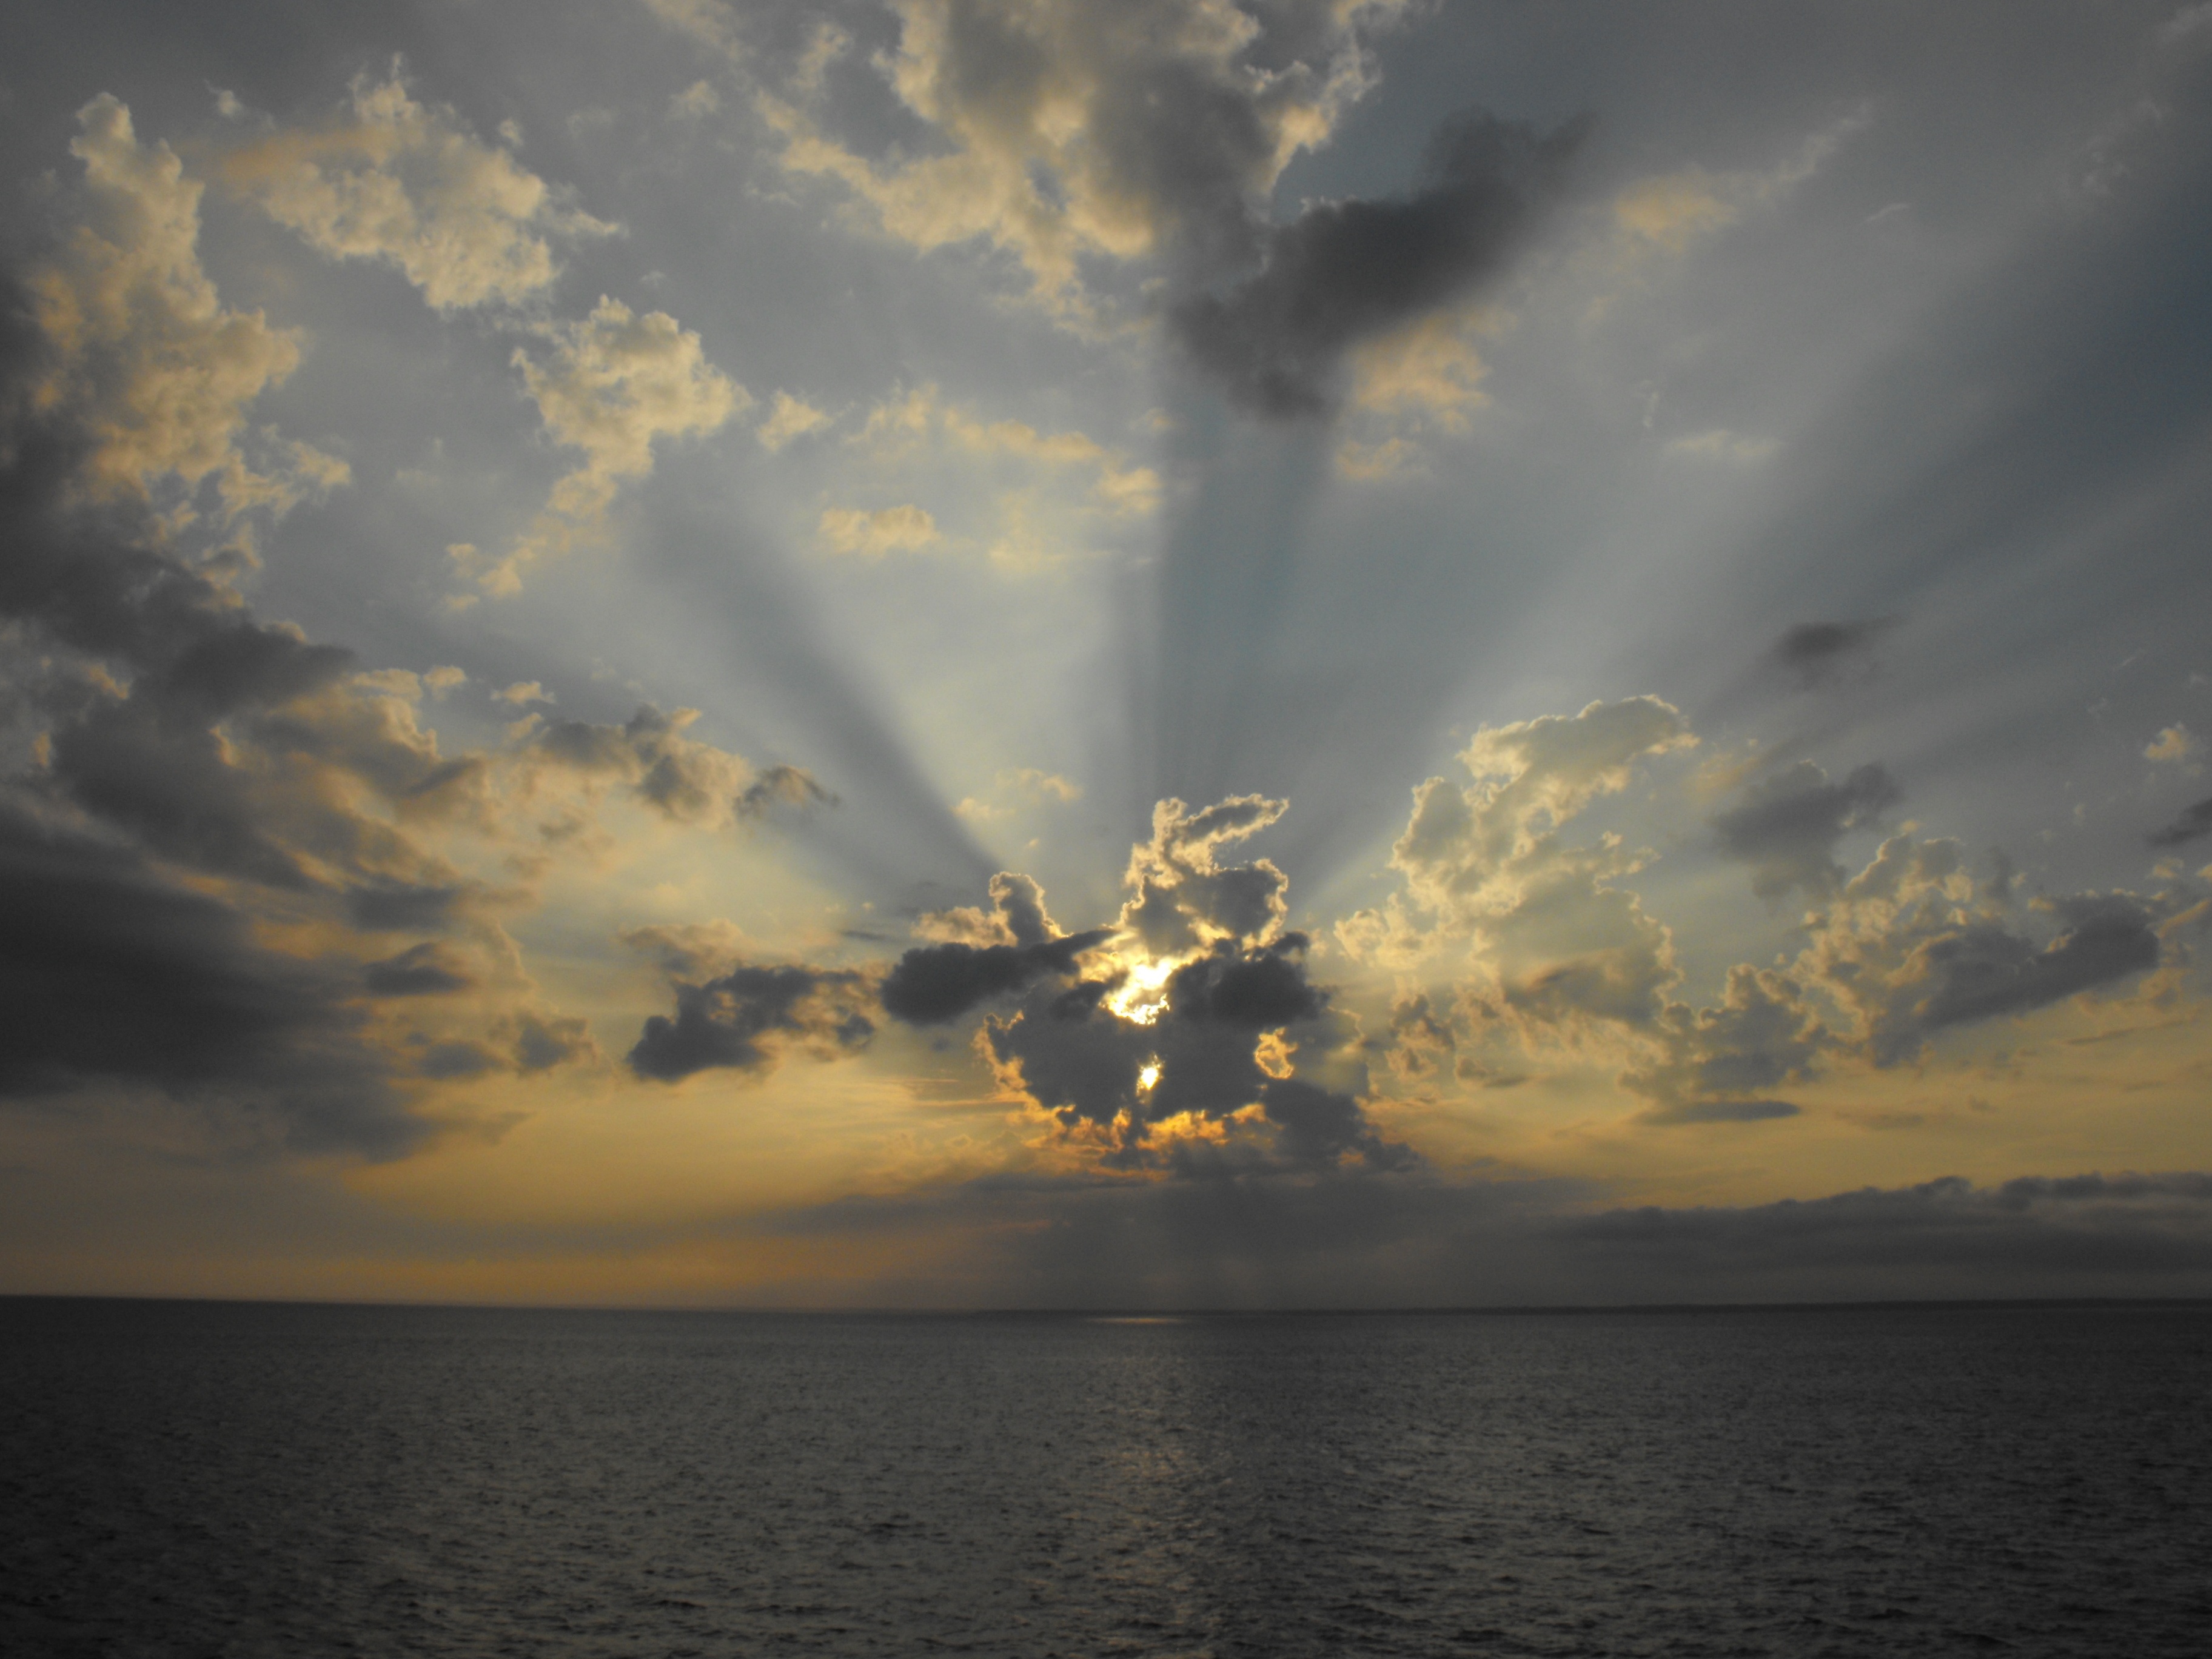
beach, sea, coast, ocean, horizon, cloud, sky, sun, sunrise, sunset, sunlight, morning, dawn, atmosphere, dusk, evening, reflection, shine, afterglow, brilliance, meteorological phenomenon